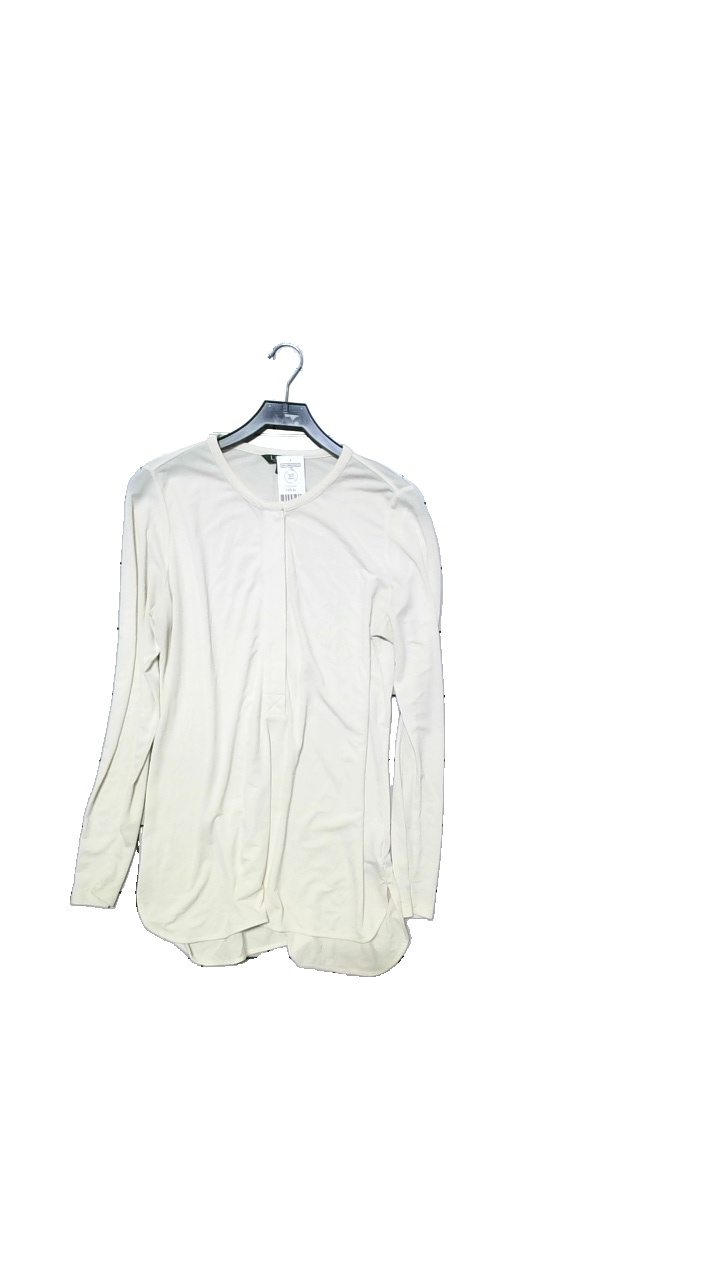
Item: Blouse (Ladies)
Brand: Ralph Lauren
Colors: White
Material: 95% polyester, 5% elastane
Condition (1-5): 4
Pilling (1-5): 4
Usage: Reuse
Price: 100-150